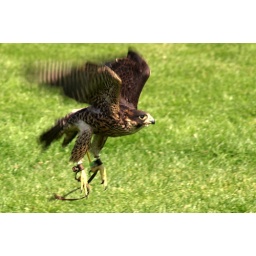
During the flying display at the bird of prey centre near Penrith, Cumbria